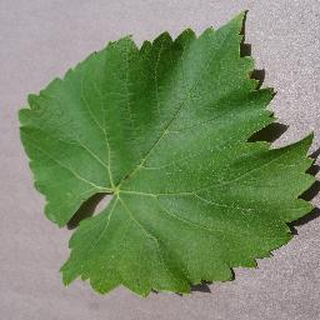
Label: healthy_grape